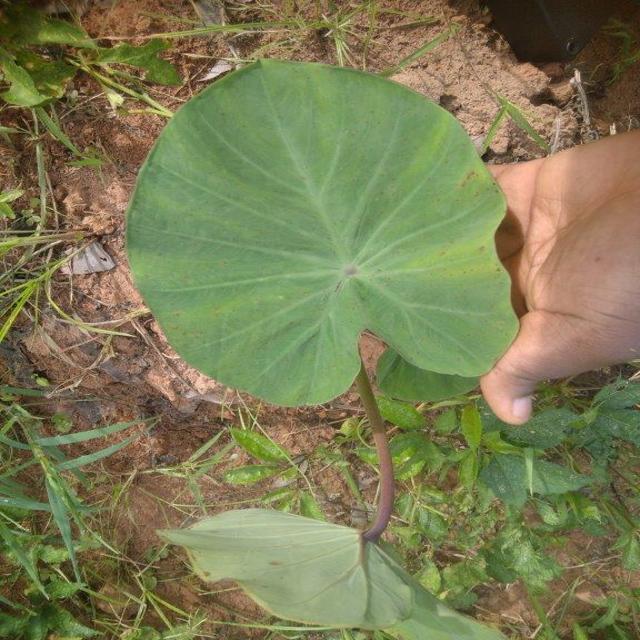
Label: Healthy